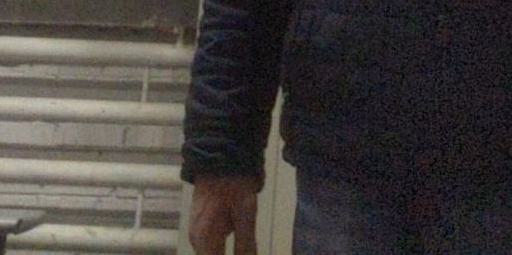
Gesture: no_gesture